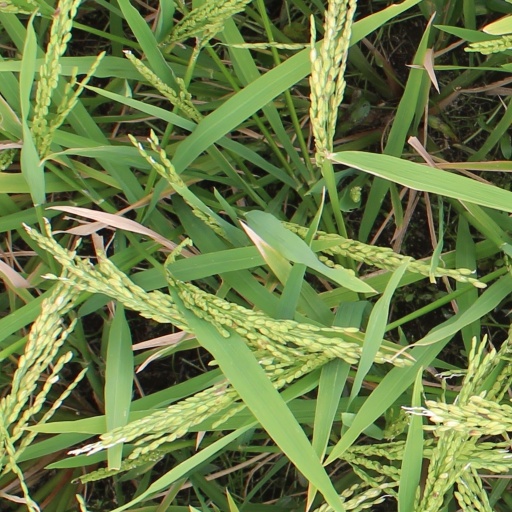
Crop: rice